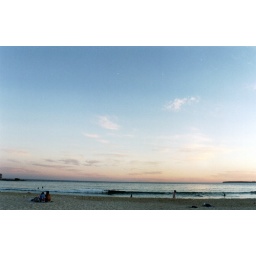
the couple on the beach soak in some last-minute rays, the children play in the surf - just look at that pink sky.